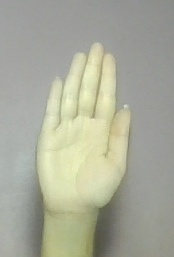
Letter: seen